Pannonian Sea

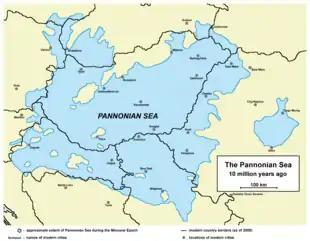
Approximate extent of the Pannonian Sea during the Miocene Epoch; modern-day political borders and settlements superimposed for reference.

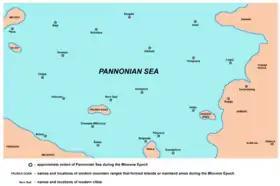
Detailed map of the south-eastern part of Pannonian Sea during the Miocene Epoch.

The Pannonian Sea was a shallow ancient sea, where the Pannonian Basin in Central Europe is now. During its history it lost its connections with the neighbouring seas and became a lake. The Pannonian Sea existed from about 10 Ma (million years ago) until 1 Ma, during the Miocene and Pliocene epochs, when marine sediments were deposited to a depth of in the Pannonian Basin.